My Little Pony: Equestria Girls – Holidays Unwrapped

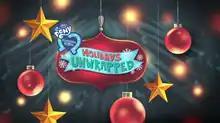
Title card

My Little Pony: Equestria Girls – Holidays Unwrapped is a 2019 animated holiday season-themed one-hour television special which is a part of Hasbro's toyline and media franchise, itself a spin-off of the 2010 relaunch of the main My Little Pony toyline. The special was animated using Adobe Animate, written by Anna Christopher, and directed by Ishi Rudell and Katrina Hadley, and was produced by DHX Media's 2D animation studio in Vancouver, Canada for Allspark Animation (a Hasbro subsidiary) in the United States.